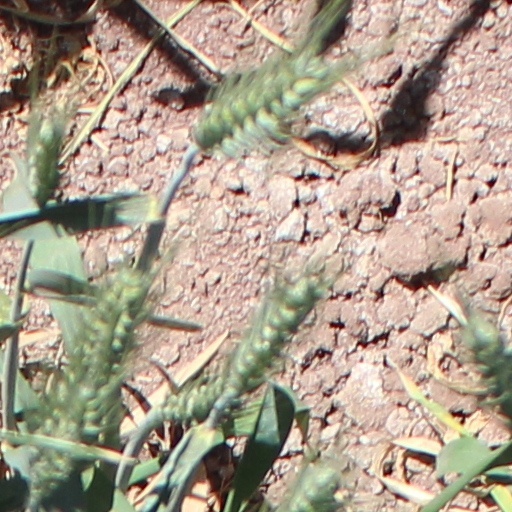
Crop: wheat